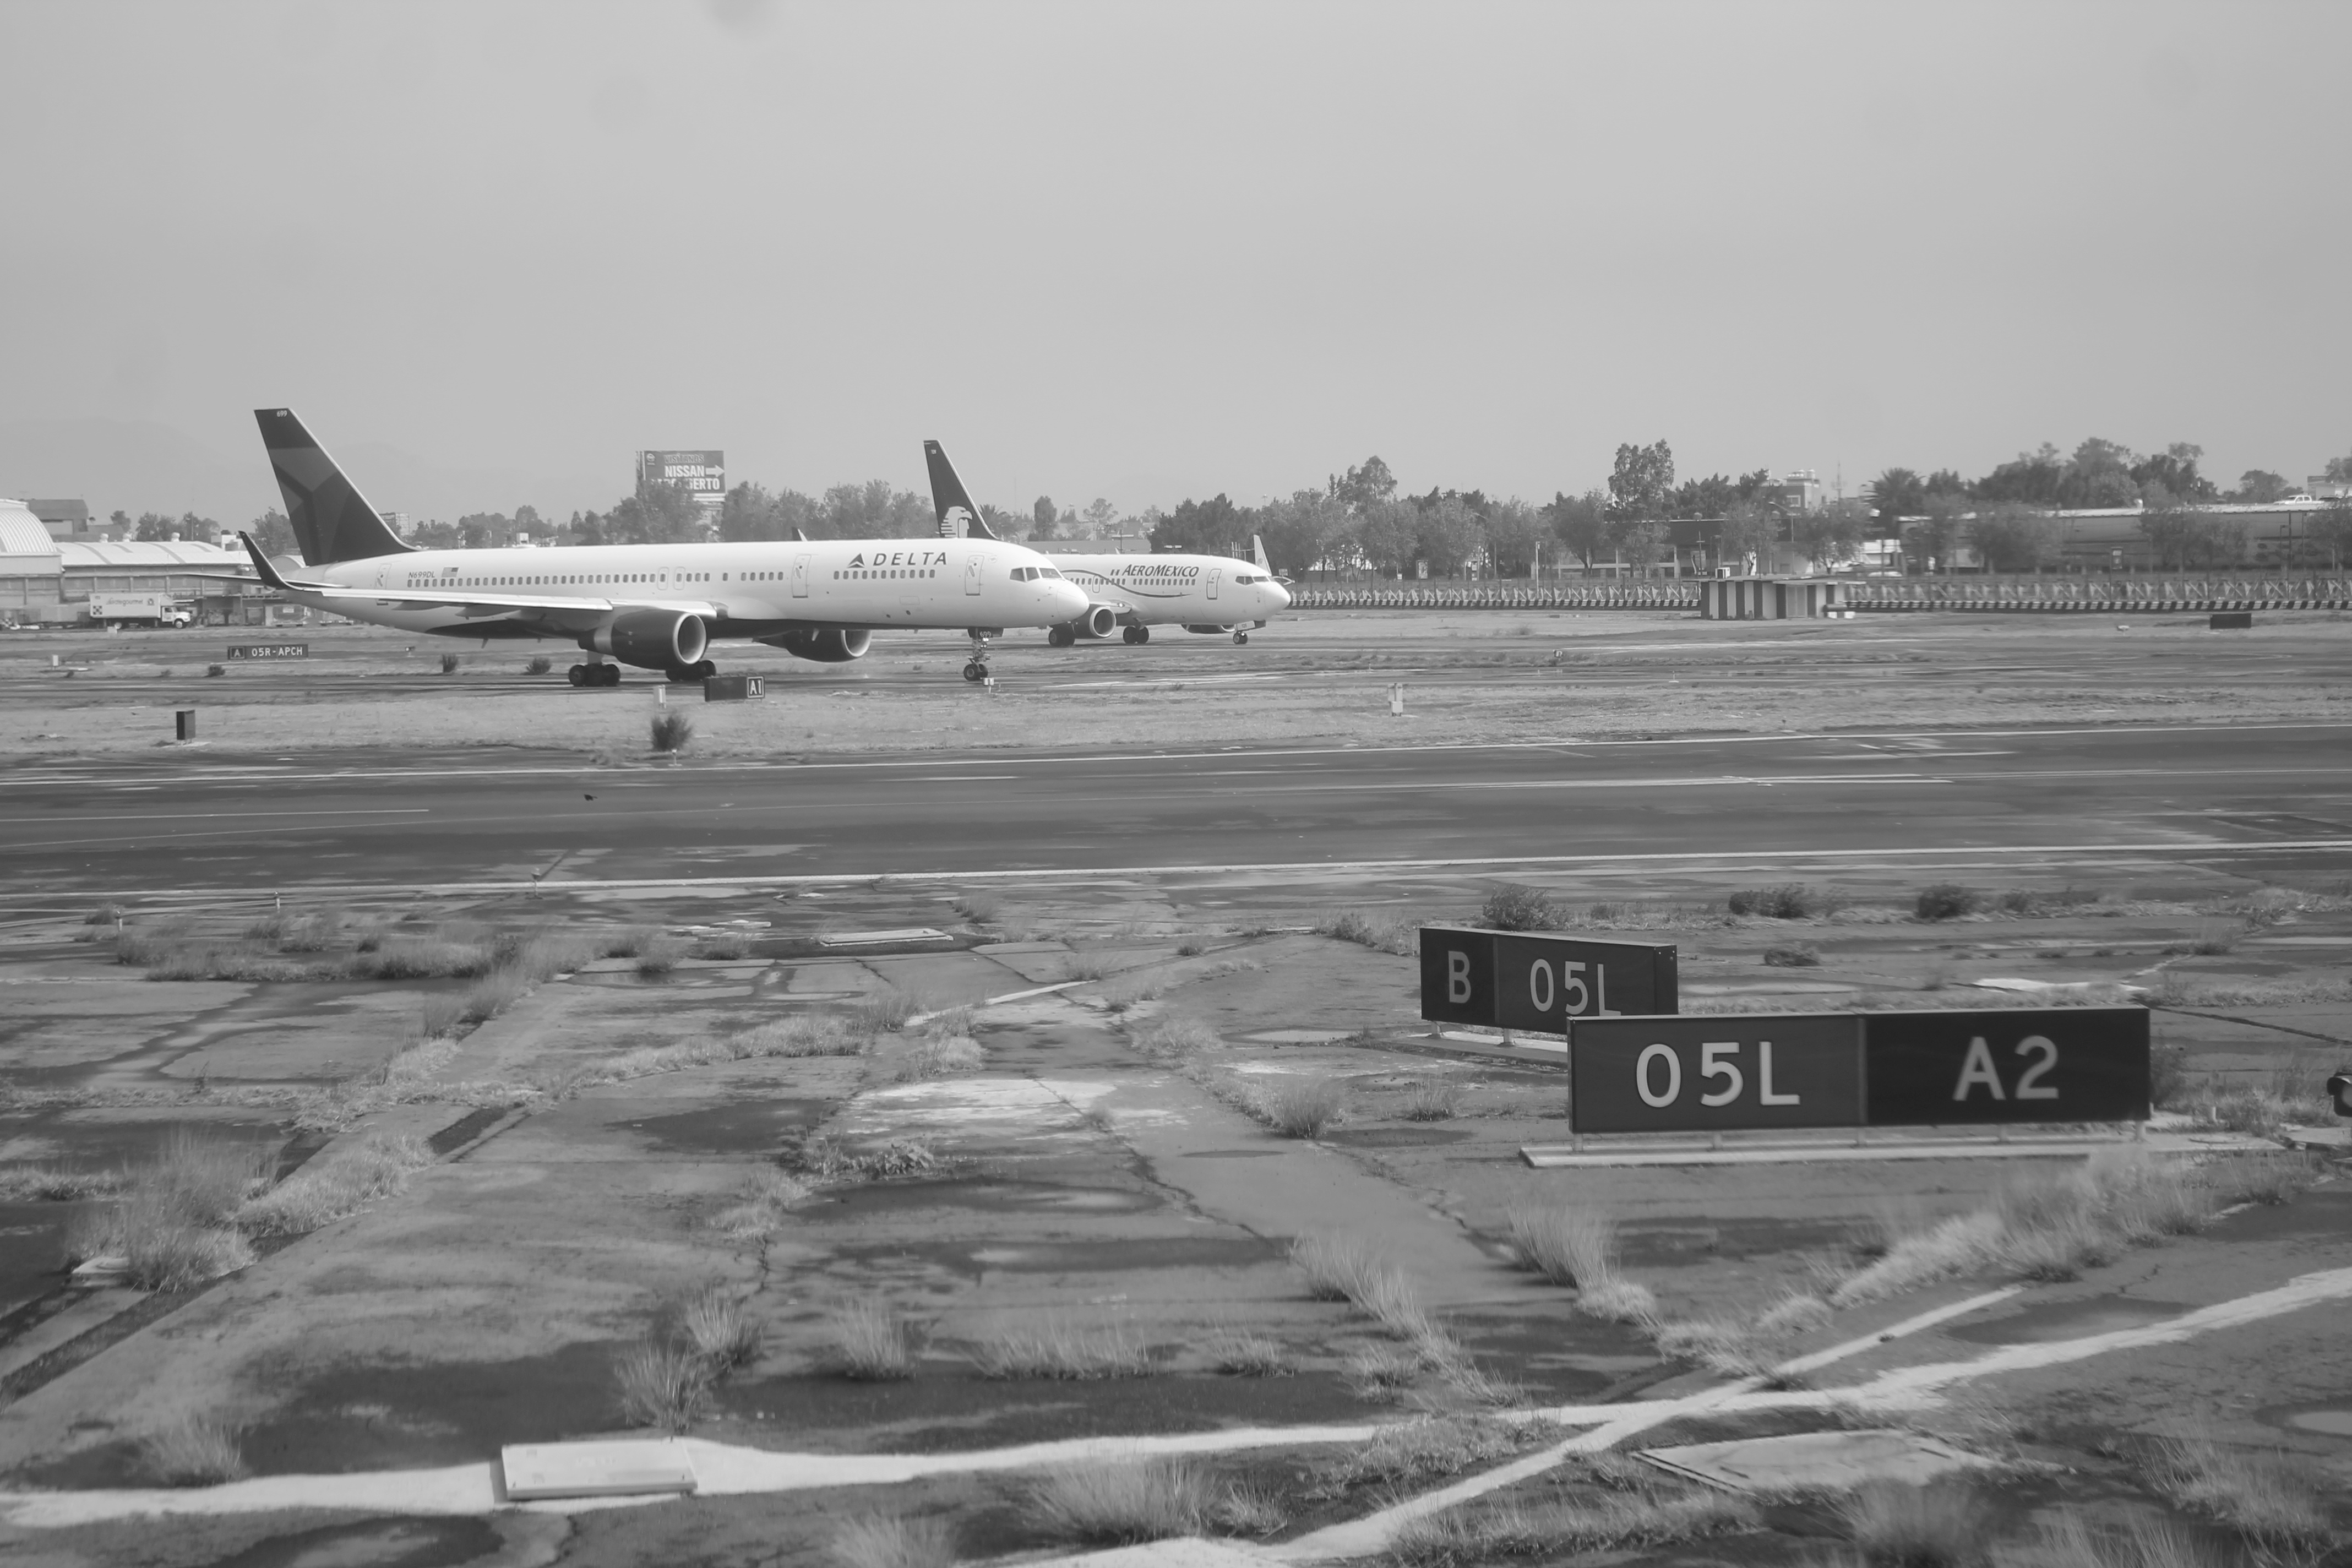
black and white, photo, airport, airplane, aircraft, transportation, transport, vehicle, airline, aviation, flight, monochrome, tourism, departure, arrival, terminal, infrastructure, airliner, takeoff, air force, fighter aircraft, business travel, monochrome photography, airstrip, atmosphere of earth, narrow body aircraft, landing track, landing field, airway